Boeing E-4

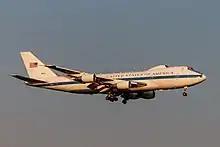
An E-4 on landing approach at Tinker AFB

The E-4 fleet was originally deployed in 1974, when it was termed National Emergency Airborne Command Post (NEACP), often pronounced "kneecap". The aircraft was to provide a survivable platform to conduct war operations in the event of a nuclear attack. Early in the E-4's service, the media dubbed the aircraft as "the doomsday planes". The E-4 was also capable of operating the "Looking Glass" missions of the Strategic Air Command (SAC).